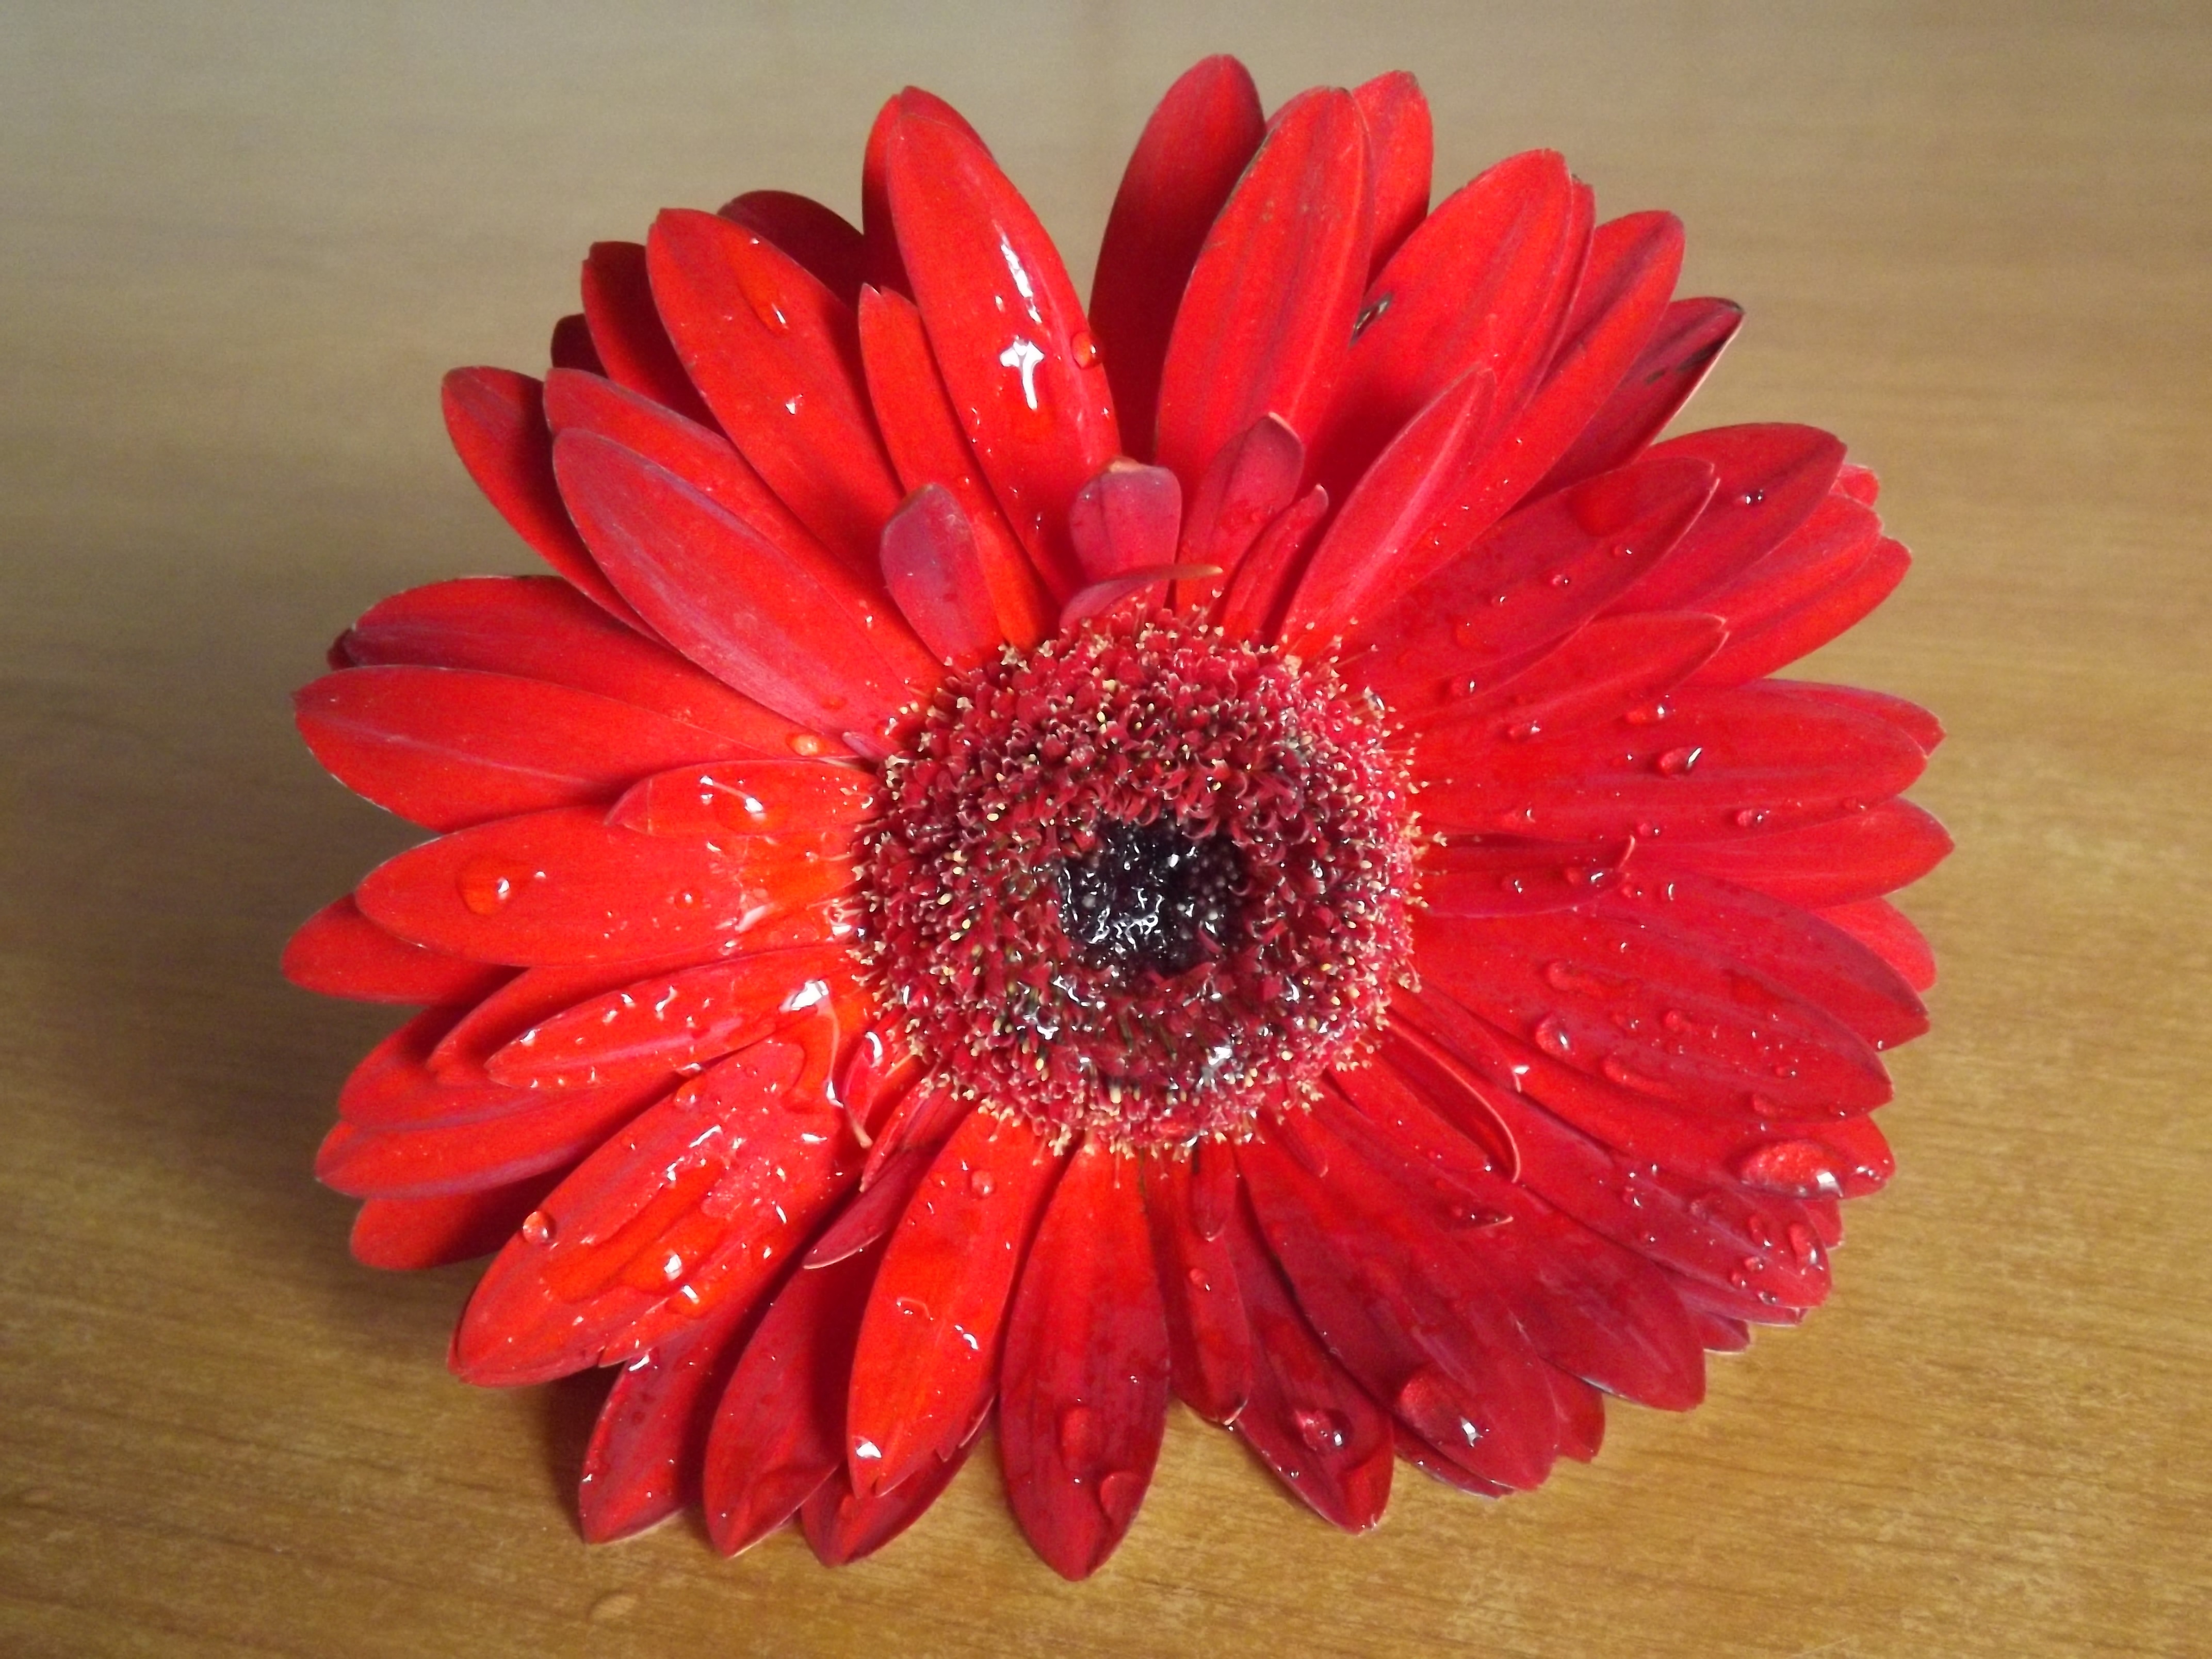
water, dew, plant, flower, petal, red, pink, drops, gerbera, floristry, flowering plant, daisy family, flower bouquet, cut flowers, asterales, land plant